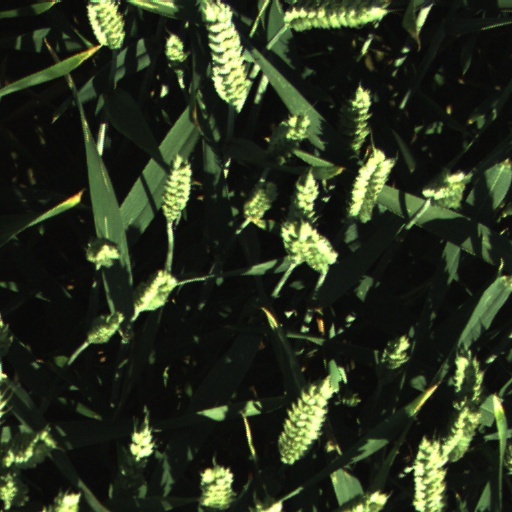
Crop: wheat